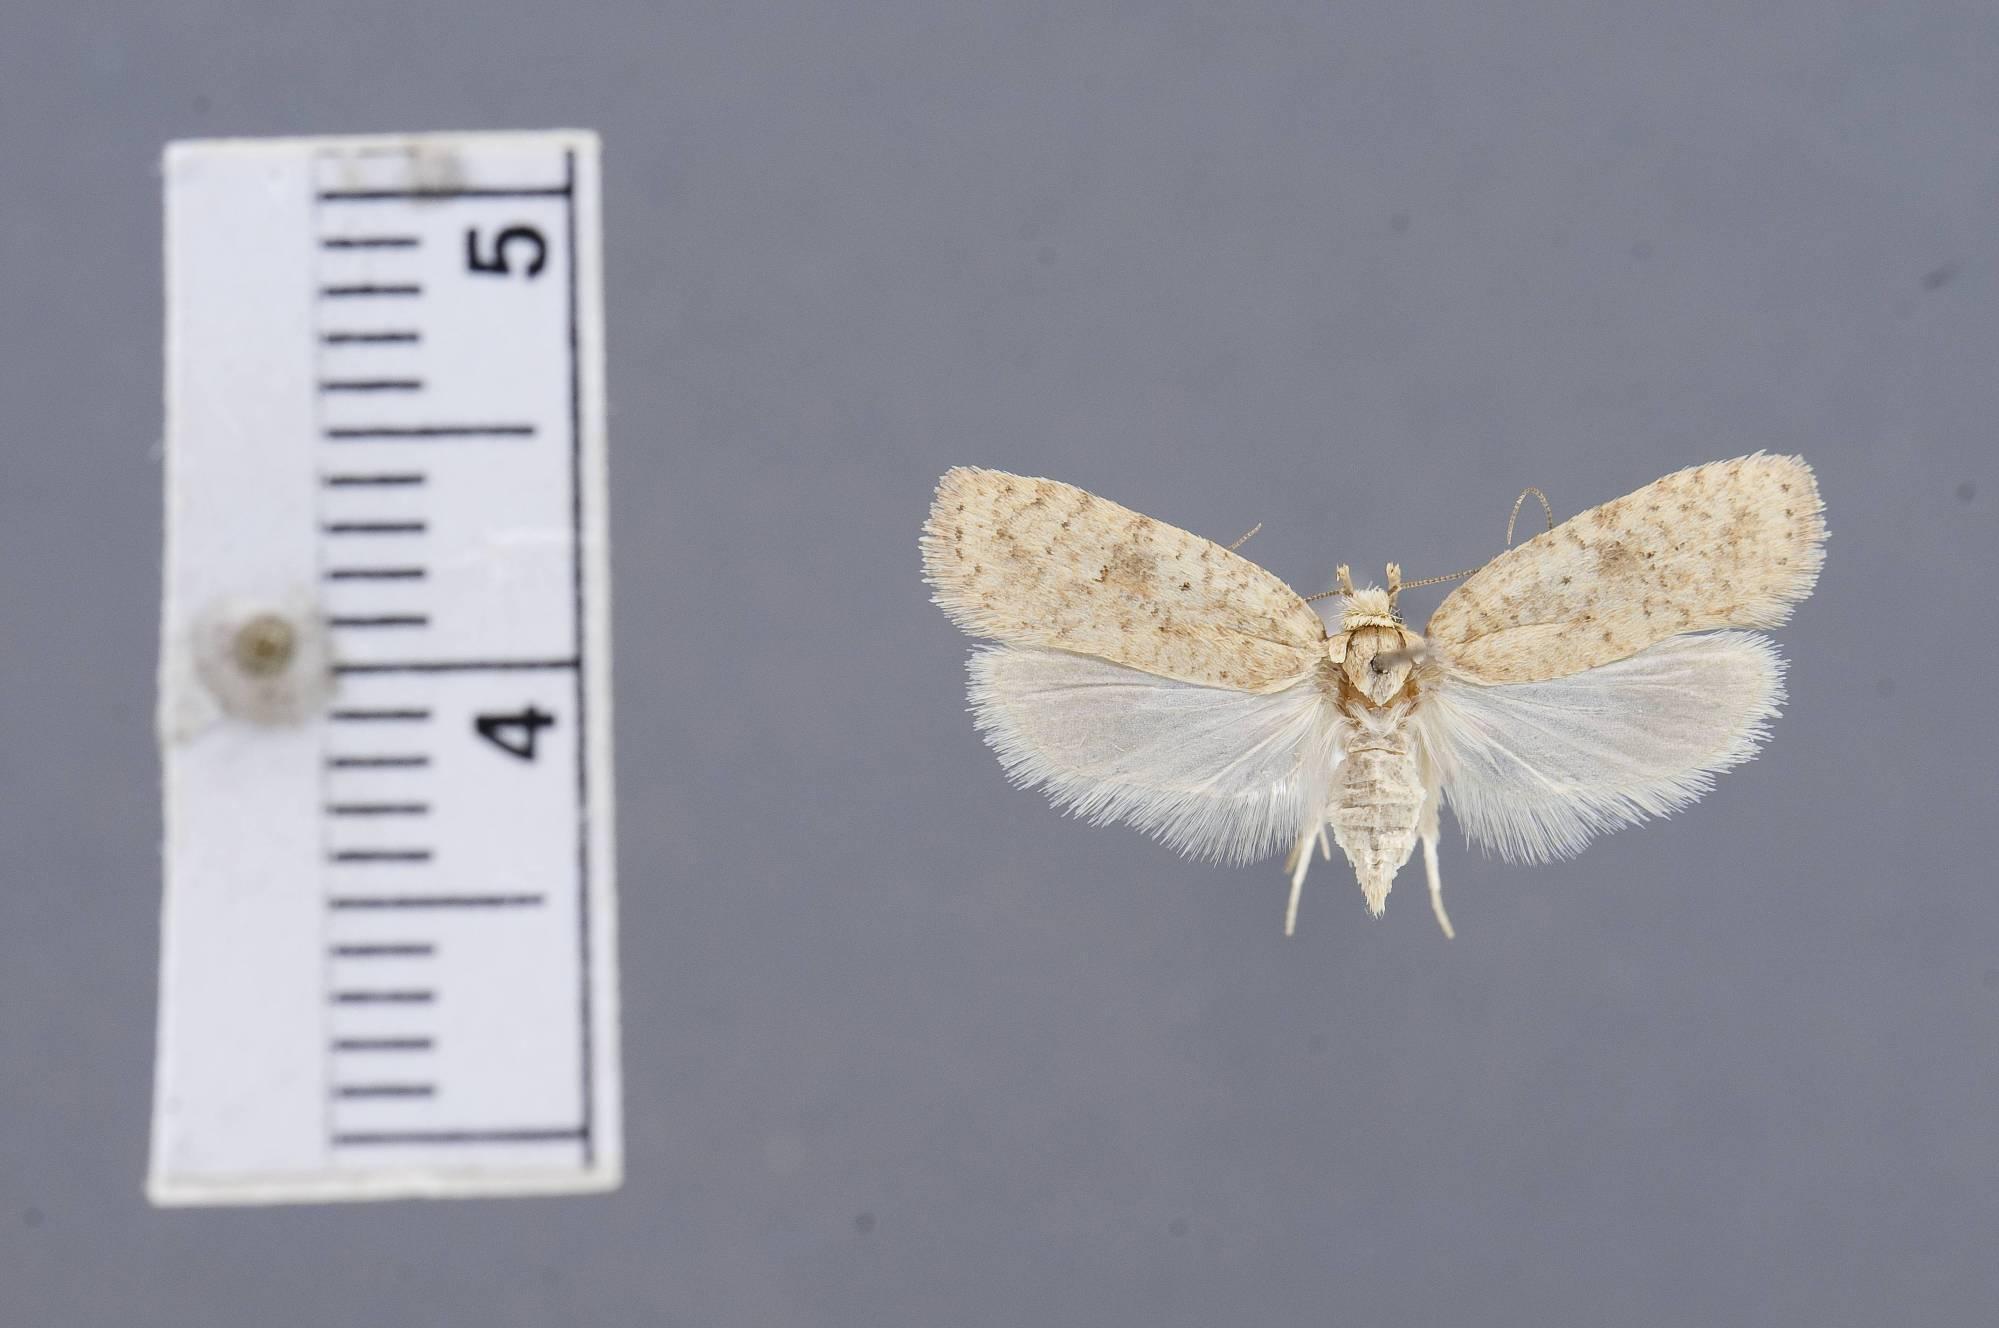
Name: Agonopterix cratia
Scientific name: Agonopterix cratia Hodges, 1974
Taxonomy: Animalia, Arthropoda, Insecta, Lepidoptera, Glossata, Depressariidae, Depressariinae
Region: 1981
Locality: Walnut Canyon, 6-1/3 miles east-southeast of Flagstaff, Coconino, Arizona, United States
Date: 1 Aug 1964